Driving Creek Railway

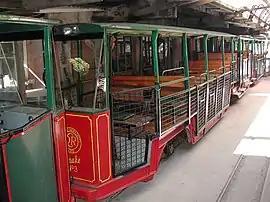
Carriages of "Snake" awaiting departure

The line operates a number of items of rolling stock, the most important of which are the three diesel railcars, which were built on site by the railway's own workshops. "Possum" (1999) is a 14-seater one-car unit, and "Snake" (1992) and "Linx" (2004) are 36-seater, three-unit articulated Railcars.